Death of Azaria Chamberlain

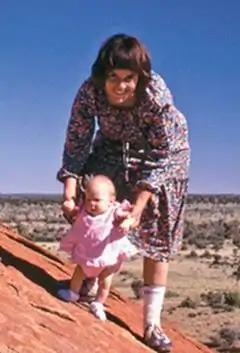
Azaria and her mother, Lindy

Azaria Chantel Loren Chamberlain (11 June 1980, Mount Isa – 17 August 1980, Uluru) was a nine-week-old Australian baby girl who was killed by a dingo on the night of 17 August 1980 during a family camping trip to Uluru in the Northern Territory. Her body was never found. Her parents, Lindy and Michael Chamberlain, reported that she had been taken from their tent by a dingo. However, Lindy was tried for murder and spent more than three years in prison, and Michael received a suspended sentence. Lindy was released only after Azaria's jacket was found near a dingo's den and new inquests were opened. In 2012, 32 years after Azaria's death, the Chamberlains' version of events was supported by a coroner.